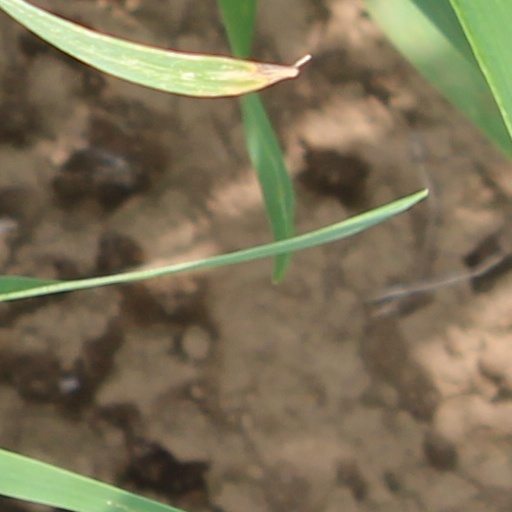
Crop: wheat